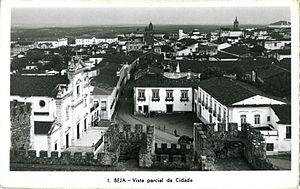
vue de Béja
Mariana Alcoforado, née à Beja, 22 avril 1640 et morte le 28 juillet 1723, est une religieuse portugaise du Couvent de Nossa Senhora da Conceição à Beja, dans l'Alentejo, Portugal. Elle serait l'auteur des cinq Lettres portugaises qui auraient été adressées à Noël Bouton de Chamilly, comte de Saint-Léger, officier qui se battit sur le sol portugais, sous les ordres de Frederic de Schomberg, pendant la Guerra da Restauração. Cependant, il existe un débat au sujet de cette attribution, et les Lettres portugaises sont aujourd'hui souvent publiées en France avec Gabriel de Guilleragues pour auteur.